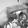
ASL letter: H